Grosvenor Gallery

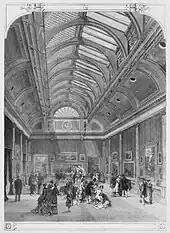
Interior of the Grosvenor Gallery — West Gallery, wood-engraving published in "Illustrated London News", 5 May 1877.

The Grosvenor displayed work by artists from outside the British mainstream, including Edward Burne-Jones, Walter Crane and other members of the Pre-Raphaelite Brotherhood. But it also featured work by others that were widely shown elsewhere, including the Royal Academy, such as Lawrence Alma-Tadema, Edward John Poynter and James Tissot. In 1877 John Ruskin visited the gallery to see work by Burne-Jones. An exhibition of paintings by James McNeill Whistler was also on display. Ruskin's savage review of Whistler's work led to a famous libel case, brought by the artist against the critic. Whistler won a farthing in damages. The case made the gallery famous as the home of the Aesthetic movement, which was satirised in Gilbert and Sullivan's "Patience", which includes the line, "greenery-yallery, Grosvenor Gallery". The enterprising art critic Henry Blackburn issued illustrated guides to the annual exhibitions under the title "Grosvenor Notes" (1877–82).